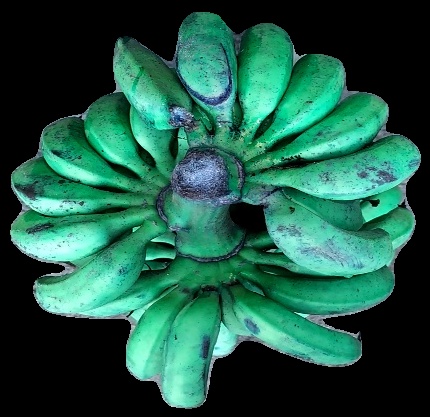
Variety: rasbale
Grade: grade3